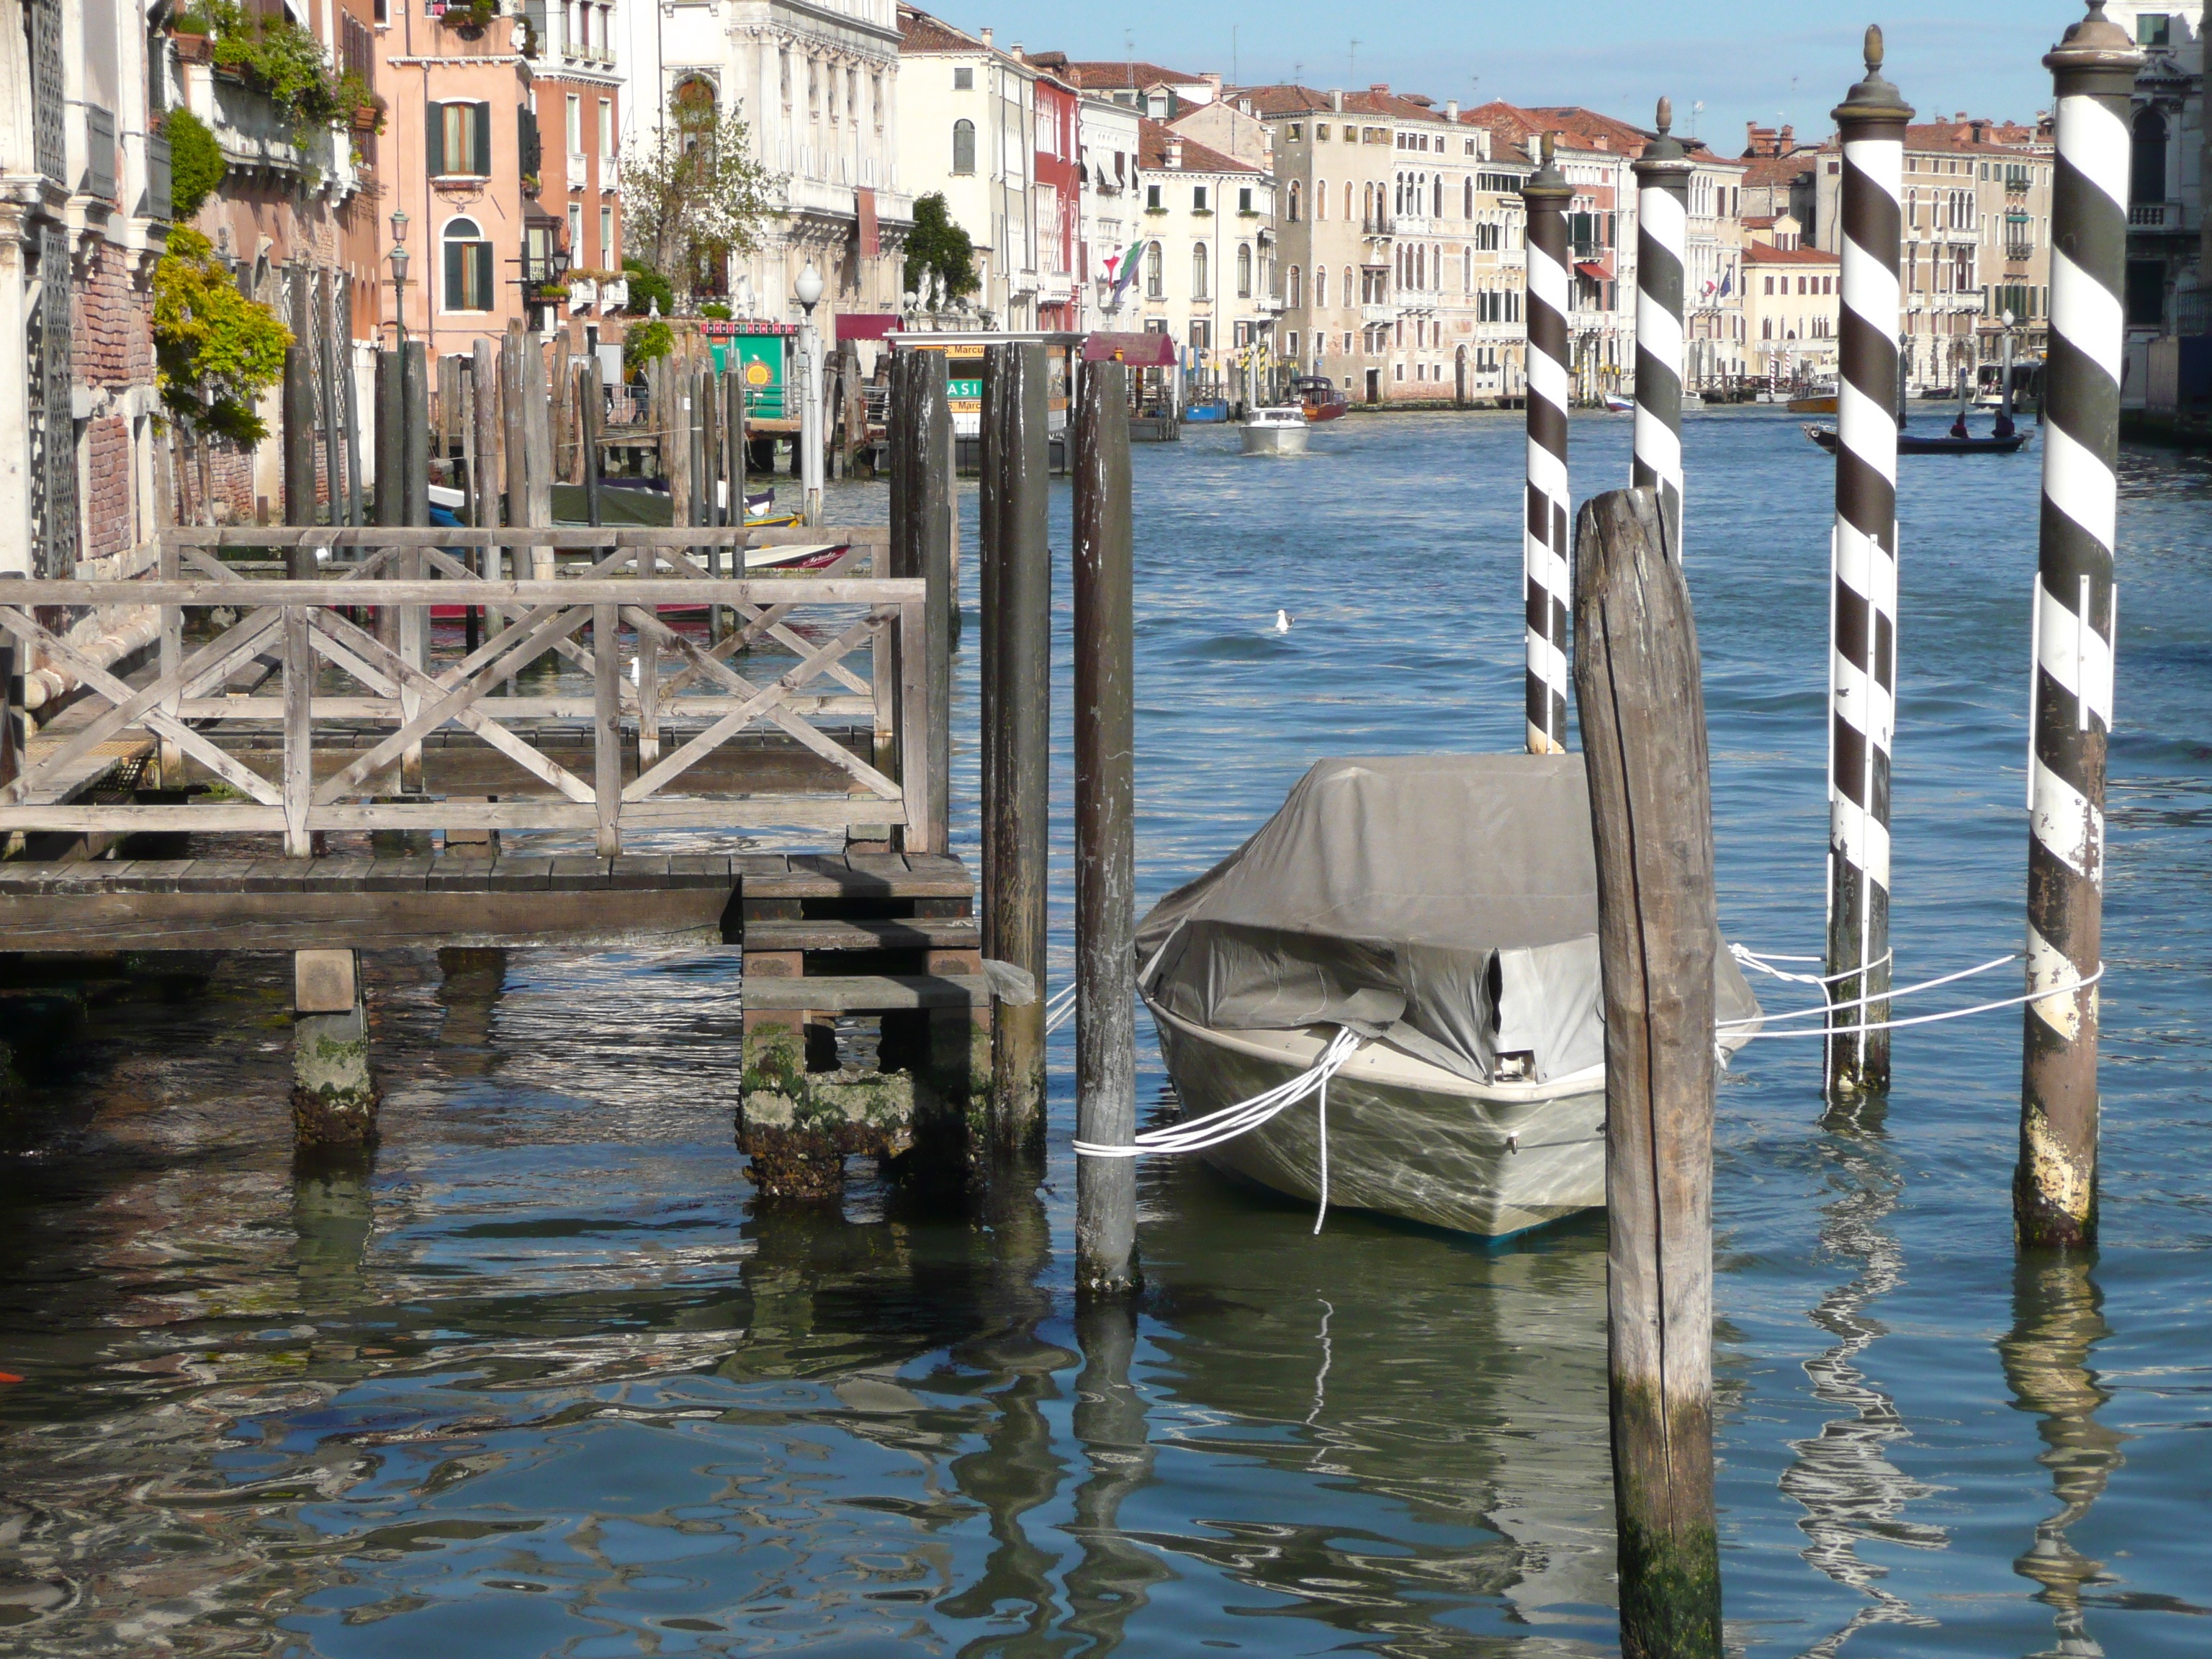
water, dock, boat, pier, canal, europe, vehicle, italy, venice, marina, waterway, boating, channel, landing